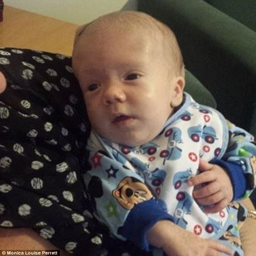
current laws mean that when a foster child dies all rights are handed back over to the biological parents unless they waive their privilege